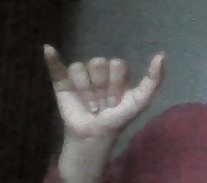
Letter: ya